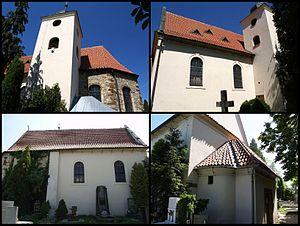
Le site historique de Levý Hradec, situé à dix kilomètres au nord-ouest de Prague, fut le premier lieu d’implantation de la dynastie des Přemyslides sur le territoire de Bohême. Au tout début du IXᵉ siècle, le prince Bořivoj Iᵉʳ y fonda la première église chrétienne du pays consacrée à saint Clément selon la chronique de Cosmas de Prague, Chronica Boemorum.